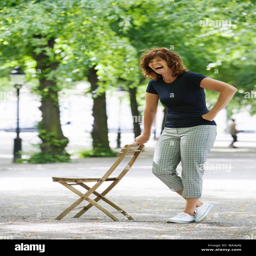
a laughing woman standing next to a chair